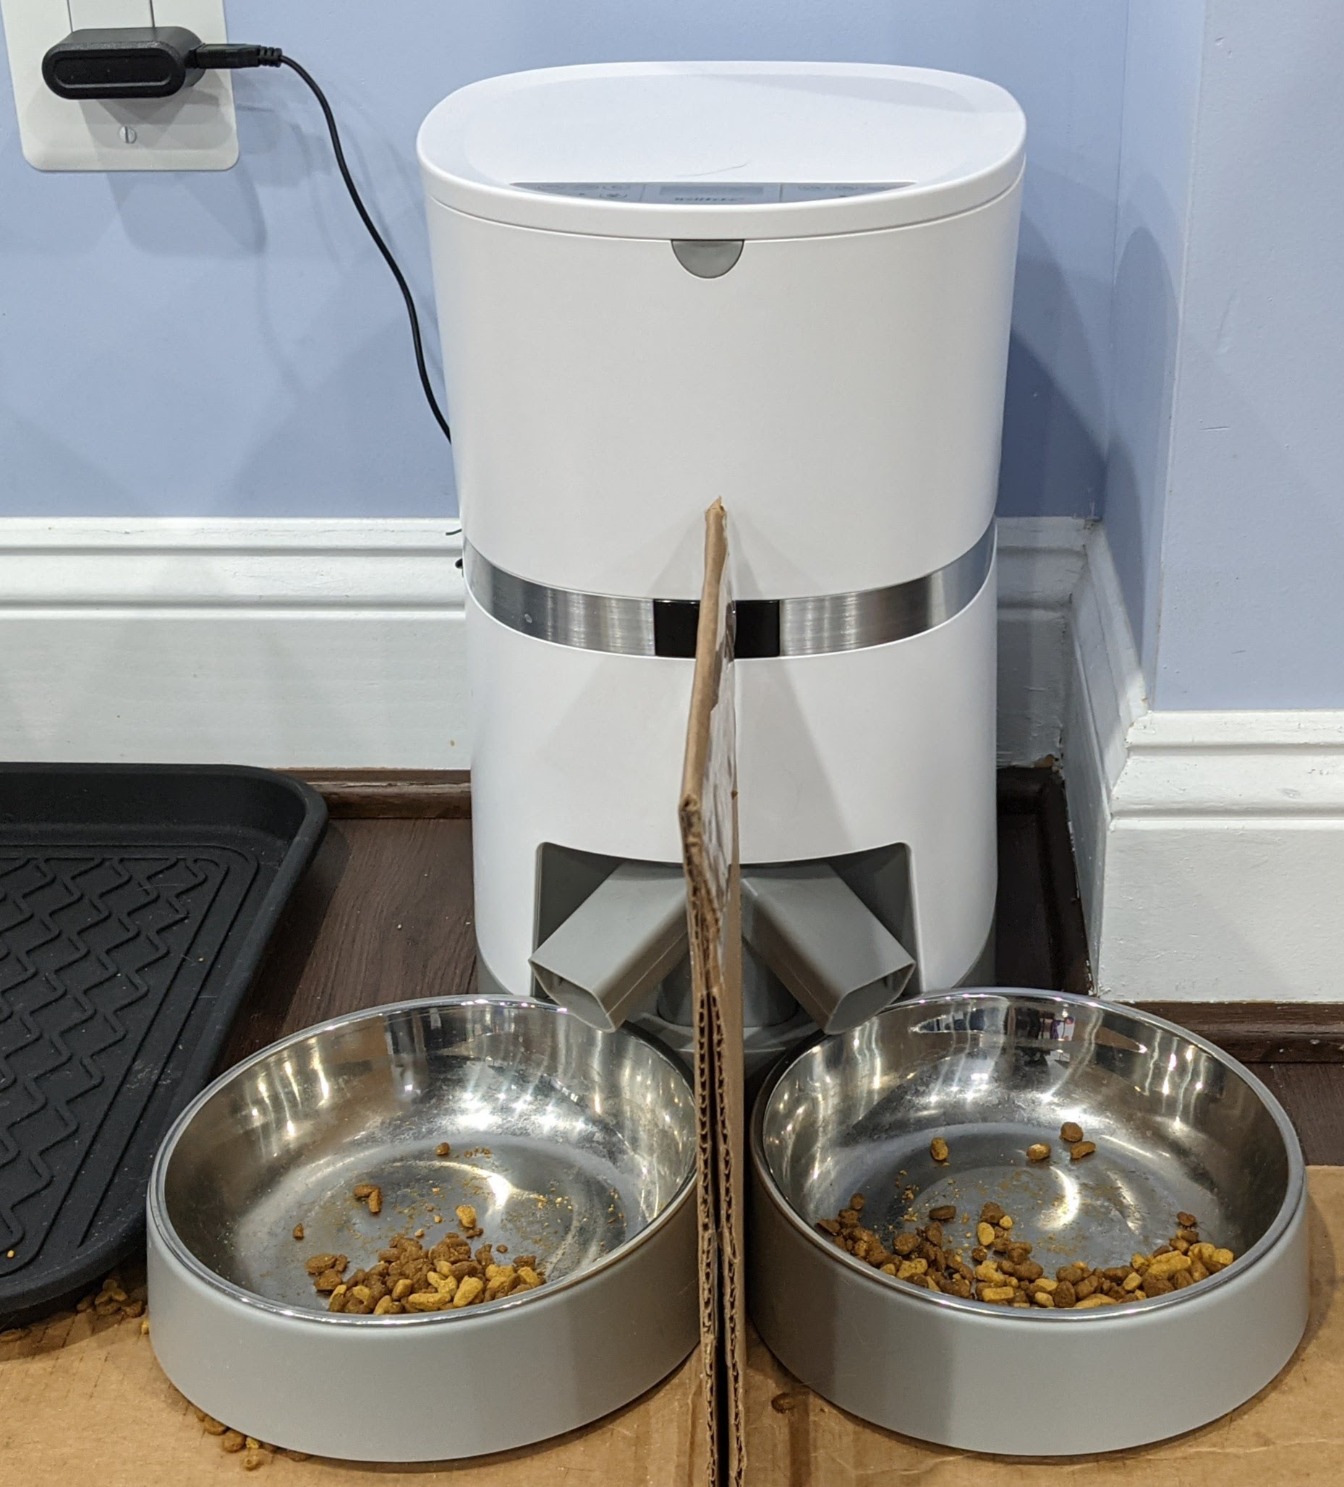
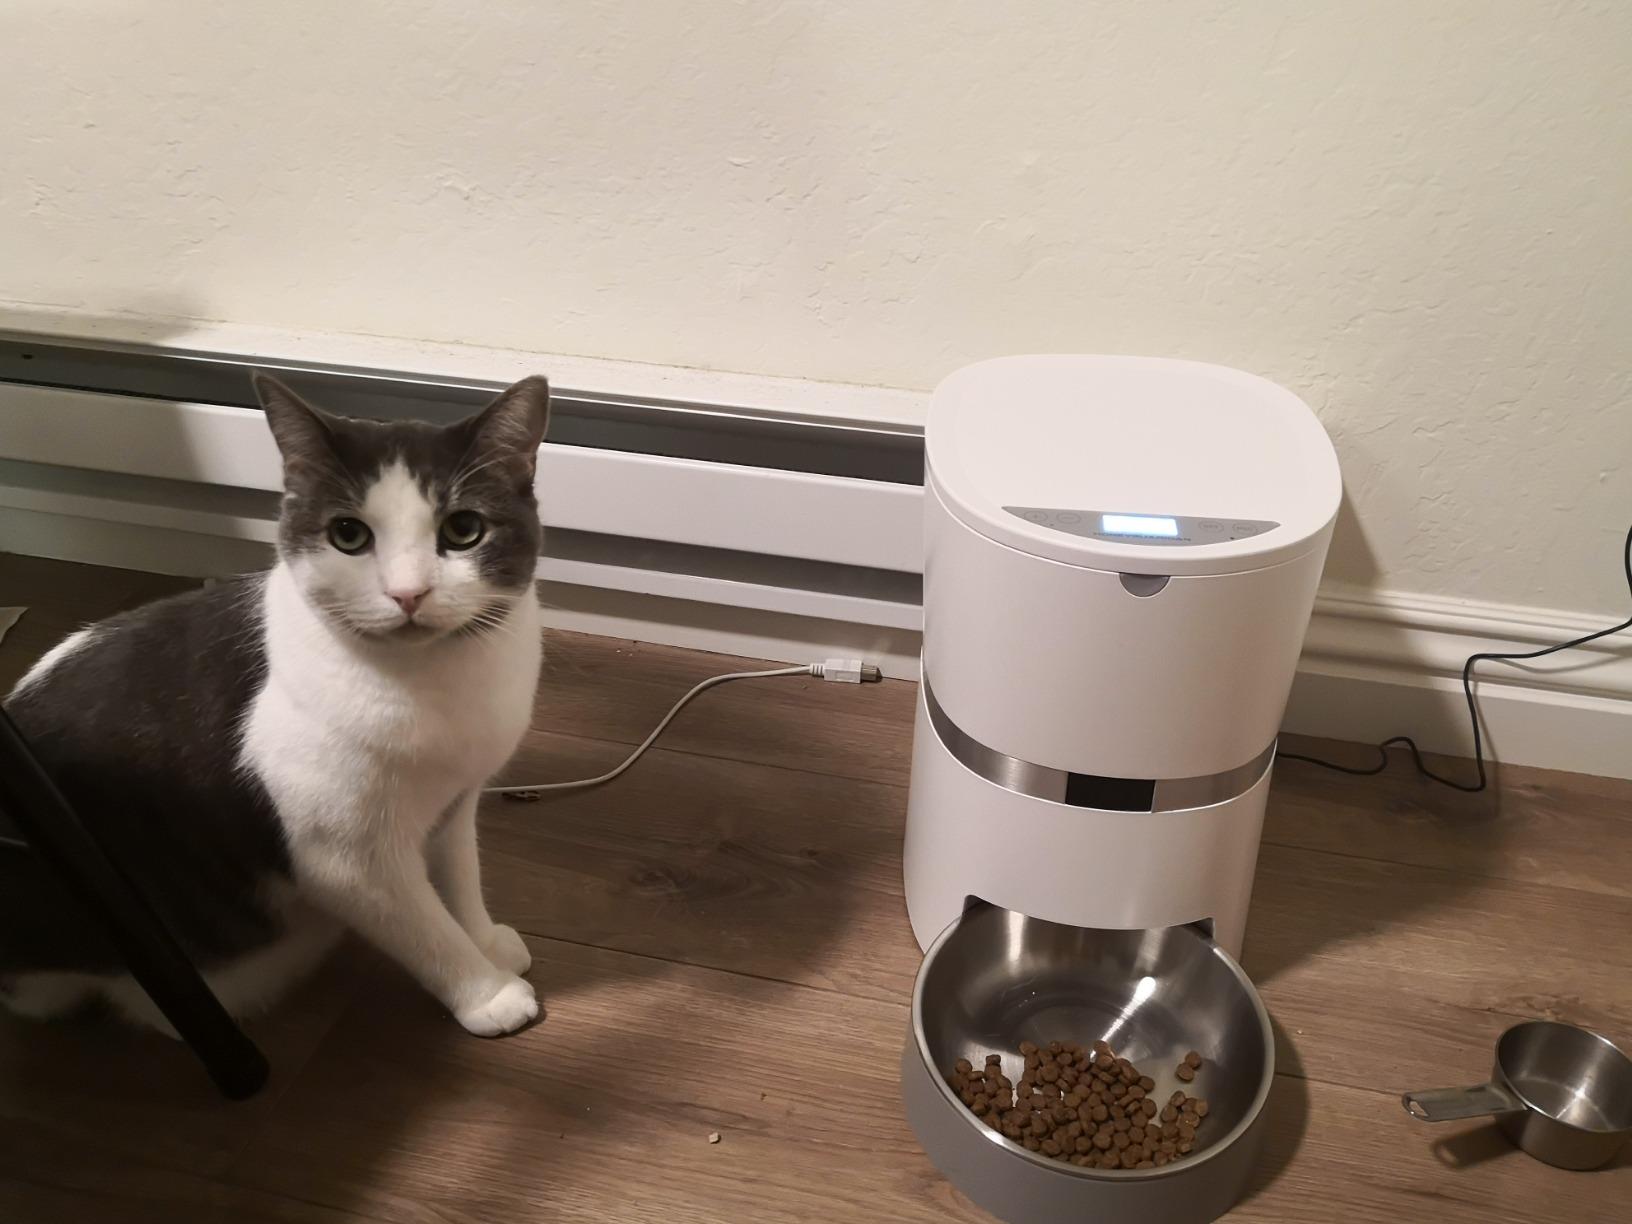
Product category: items_feeder
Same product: no